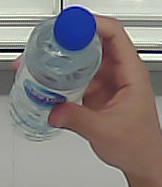
Product: nestle_water